Tilly, Yvelines

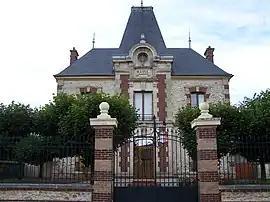
Town hall

Tilly is a commune in the Yvelines department in the Île-de-France region in north-central France.